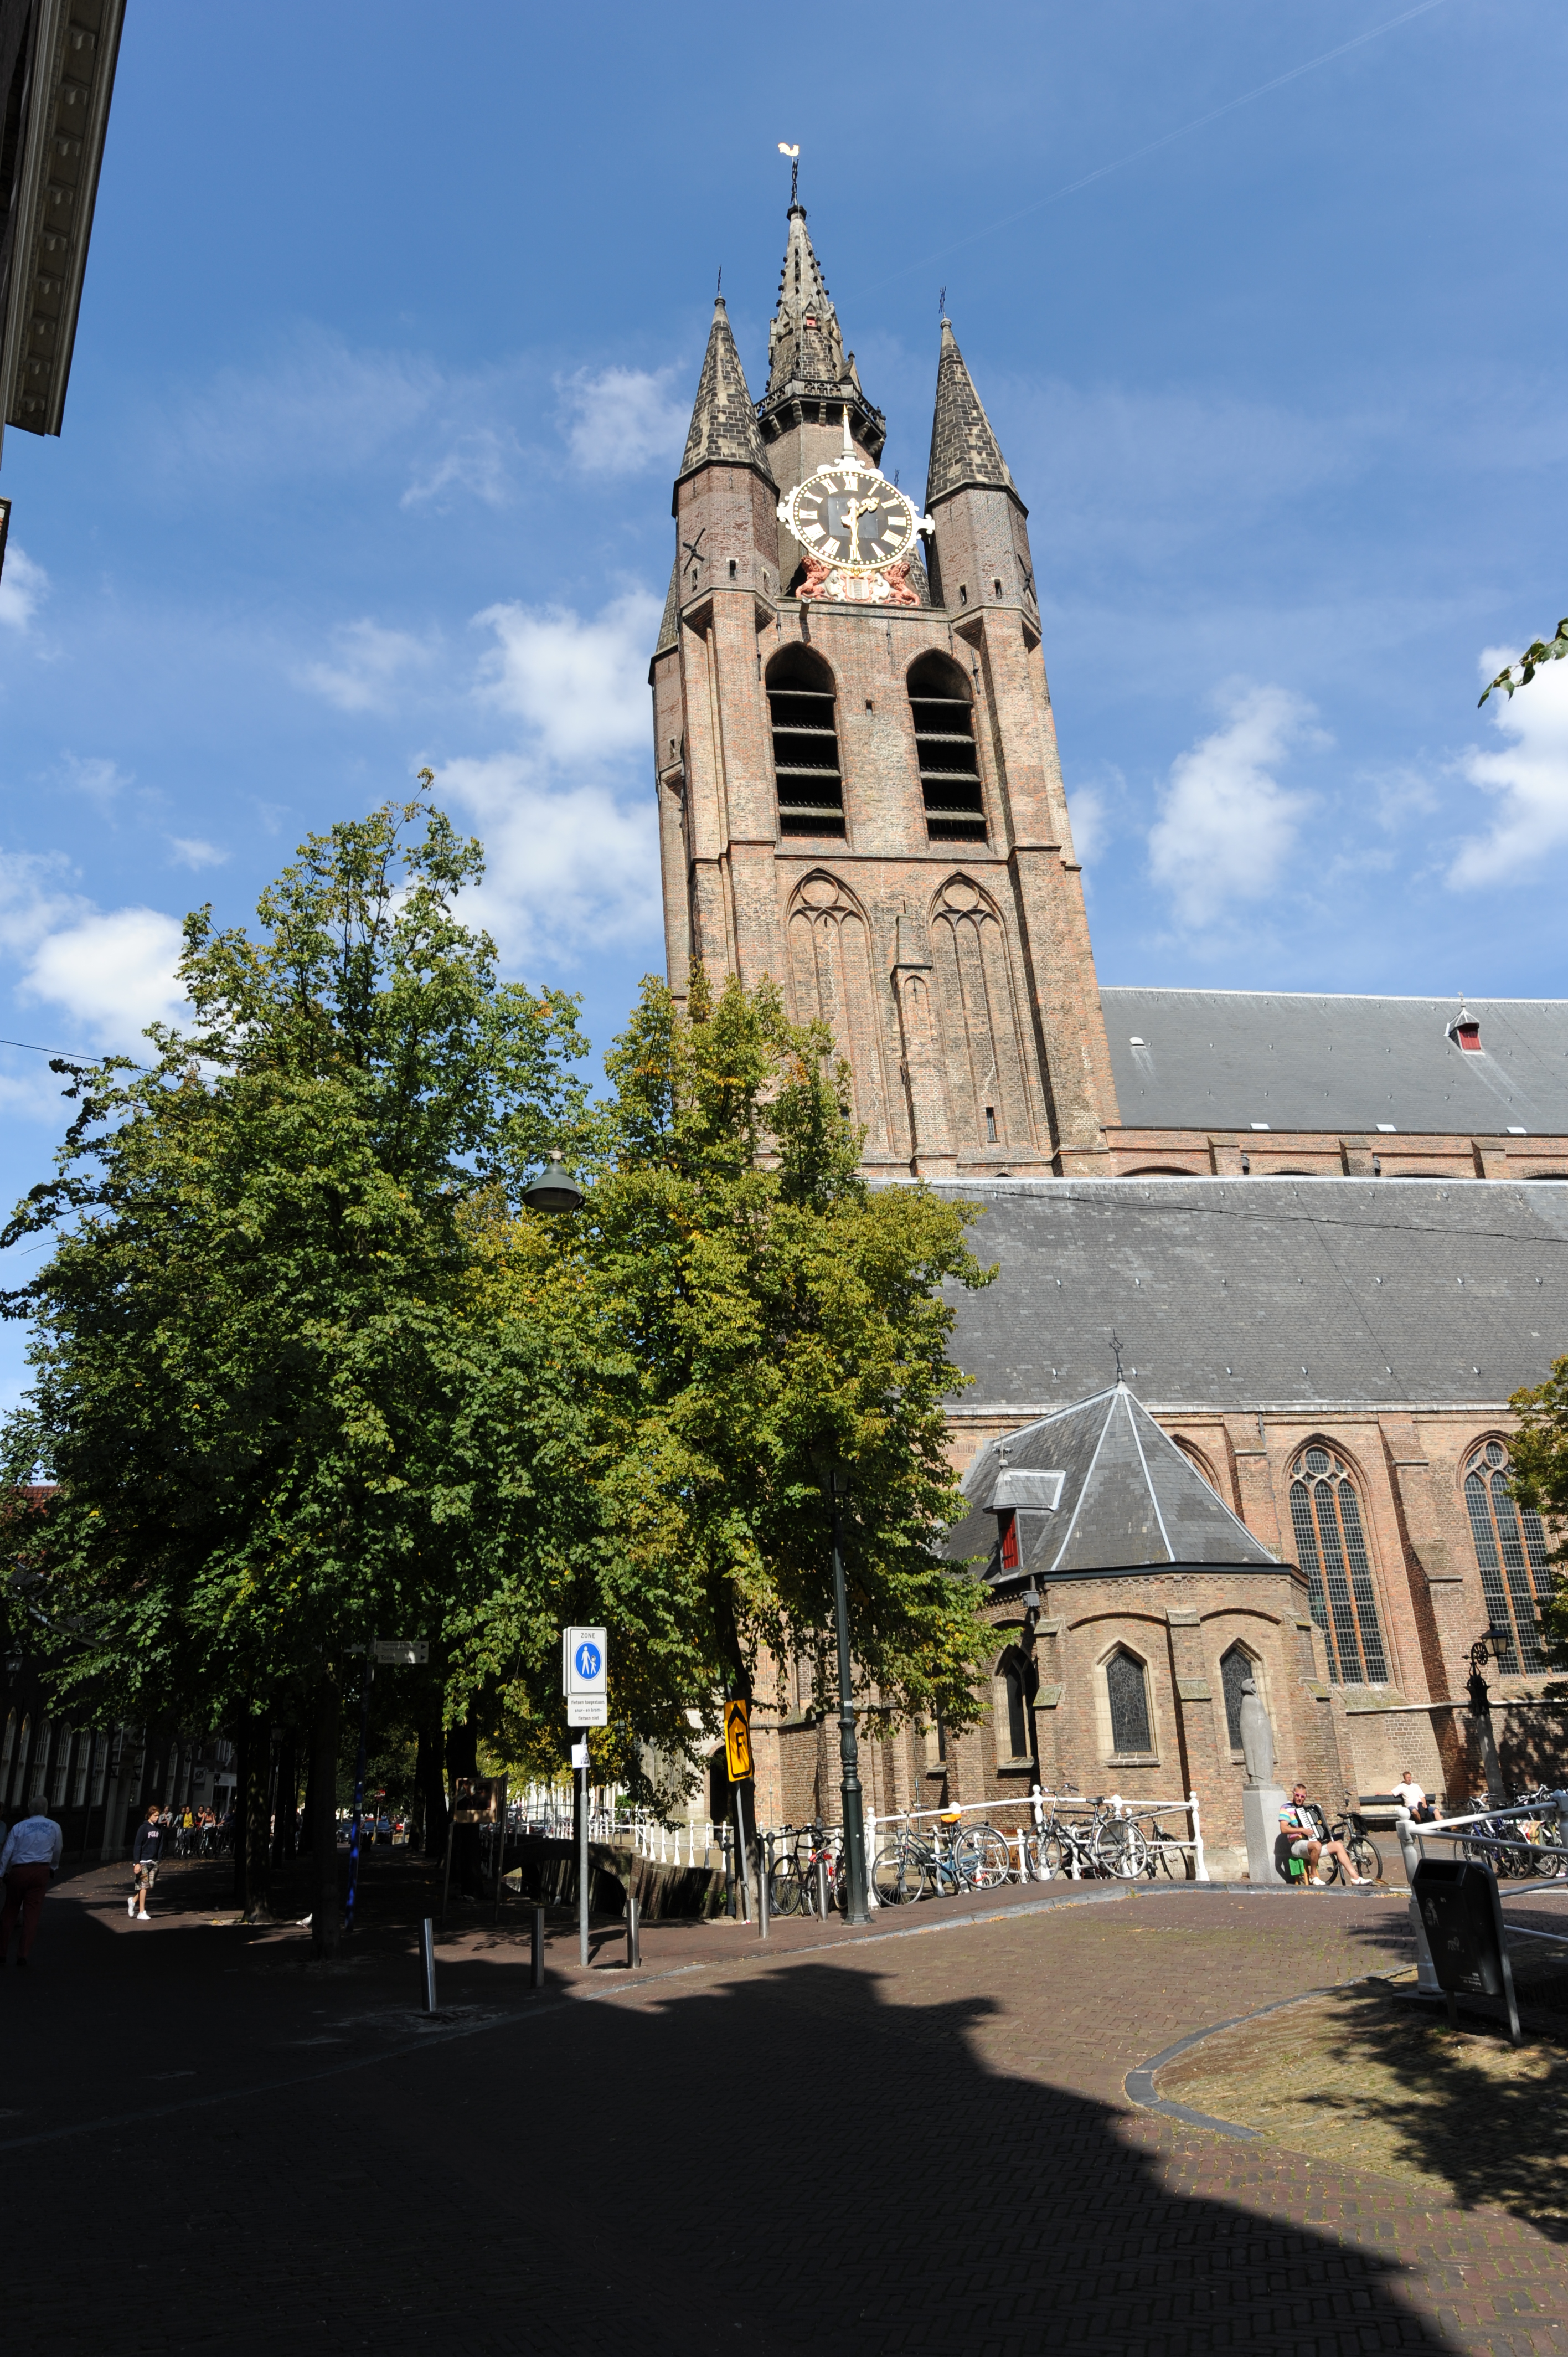
delft, cloud, sky, building, tower, plant, tree, window, city, facade, steeple, road surface, turret, spire, chapel, medieval architecture, travel, house, parish, street, place of worship, church, road, bell tower, gothic architecture, clock tower, pedestrian, street light, monument, leisure, tourism, convent, tourist attraction, town square, classical architecture, cathedral, religious institute, plaza, downtown, vacation, spanish missions in california, seat of local government